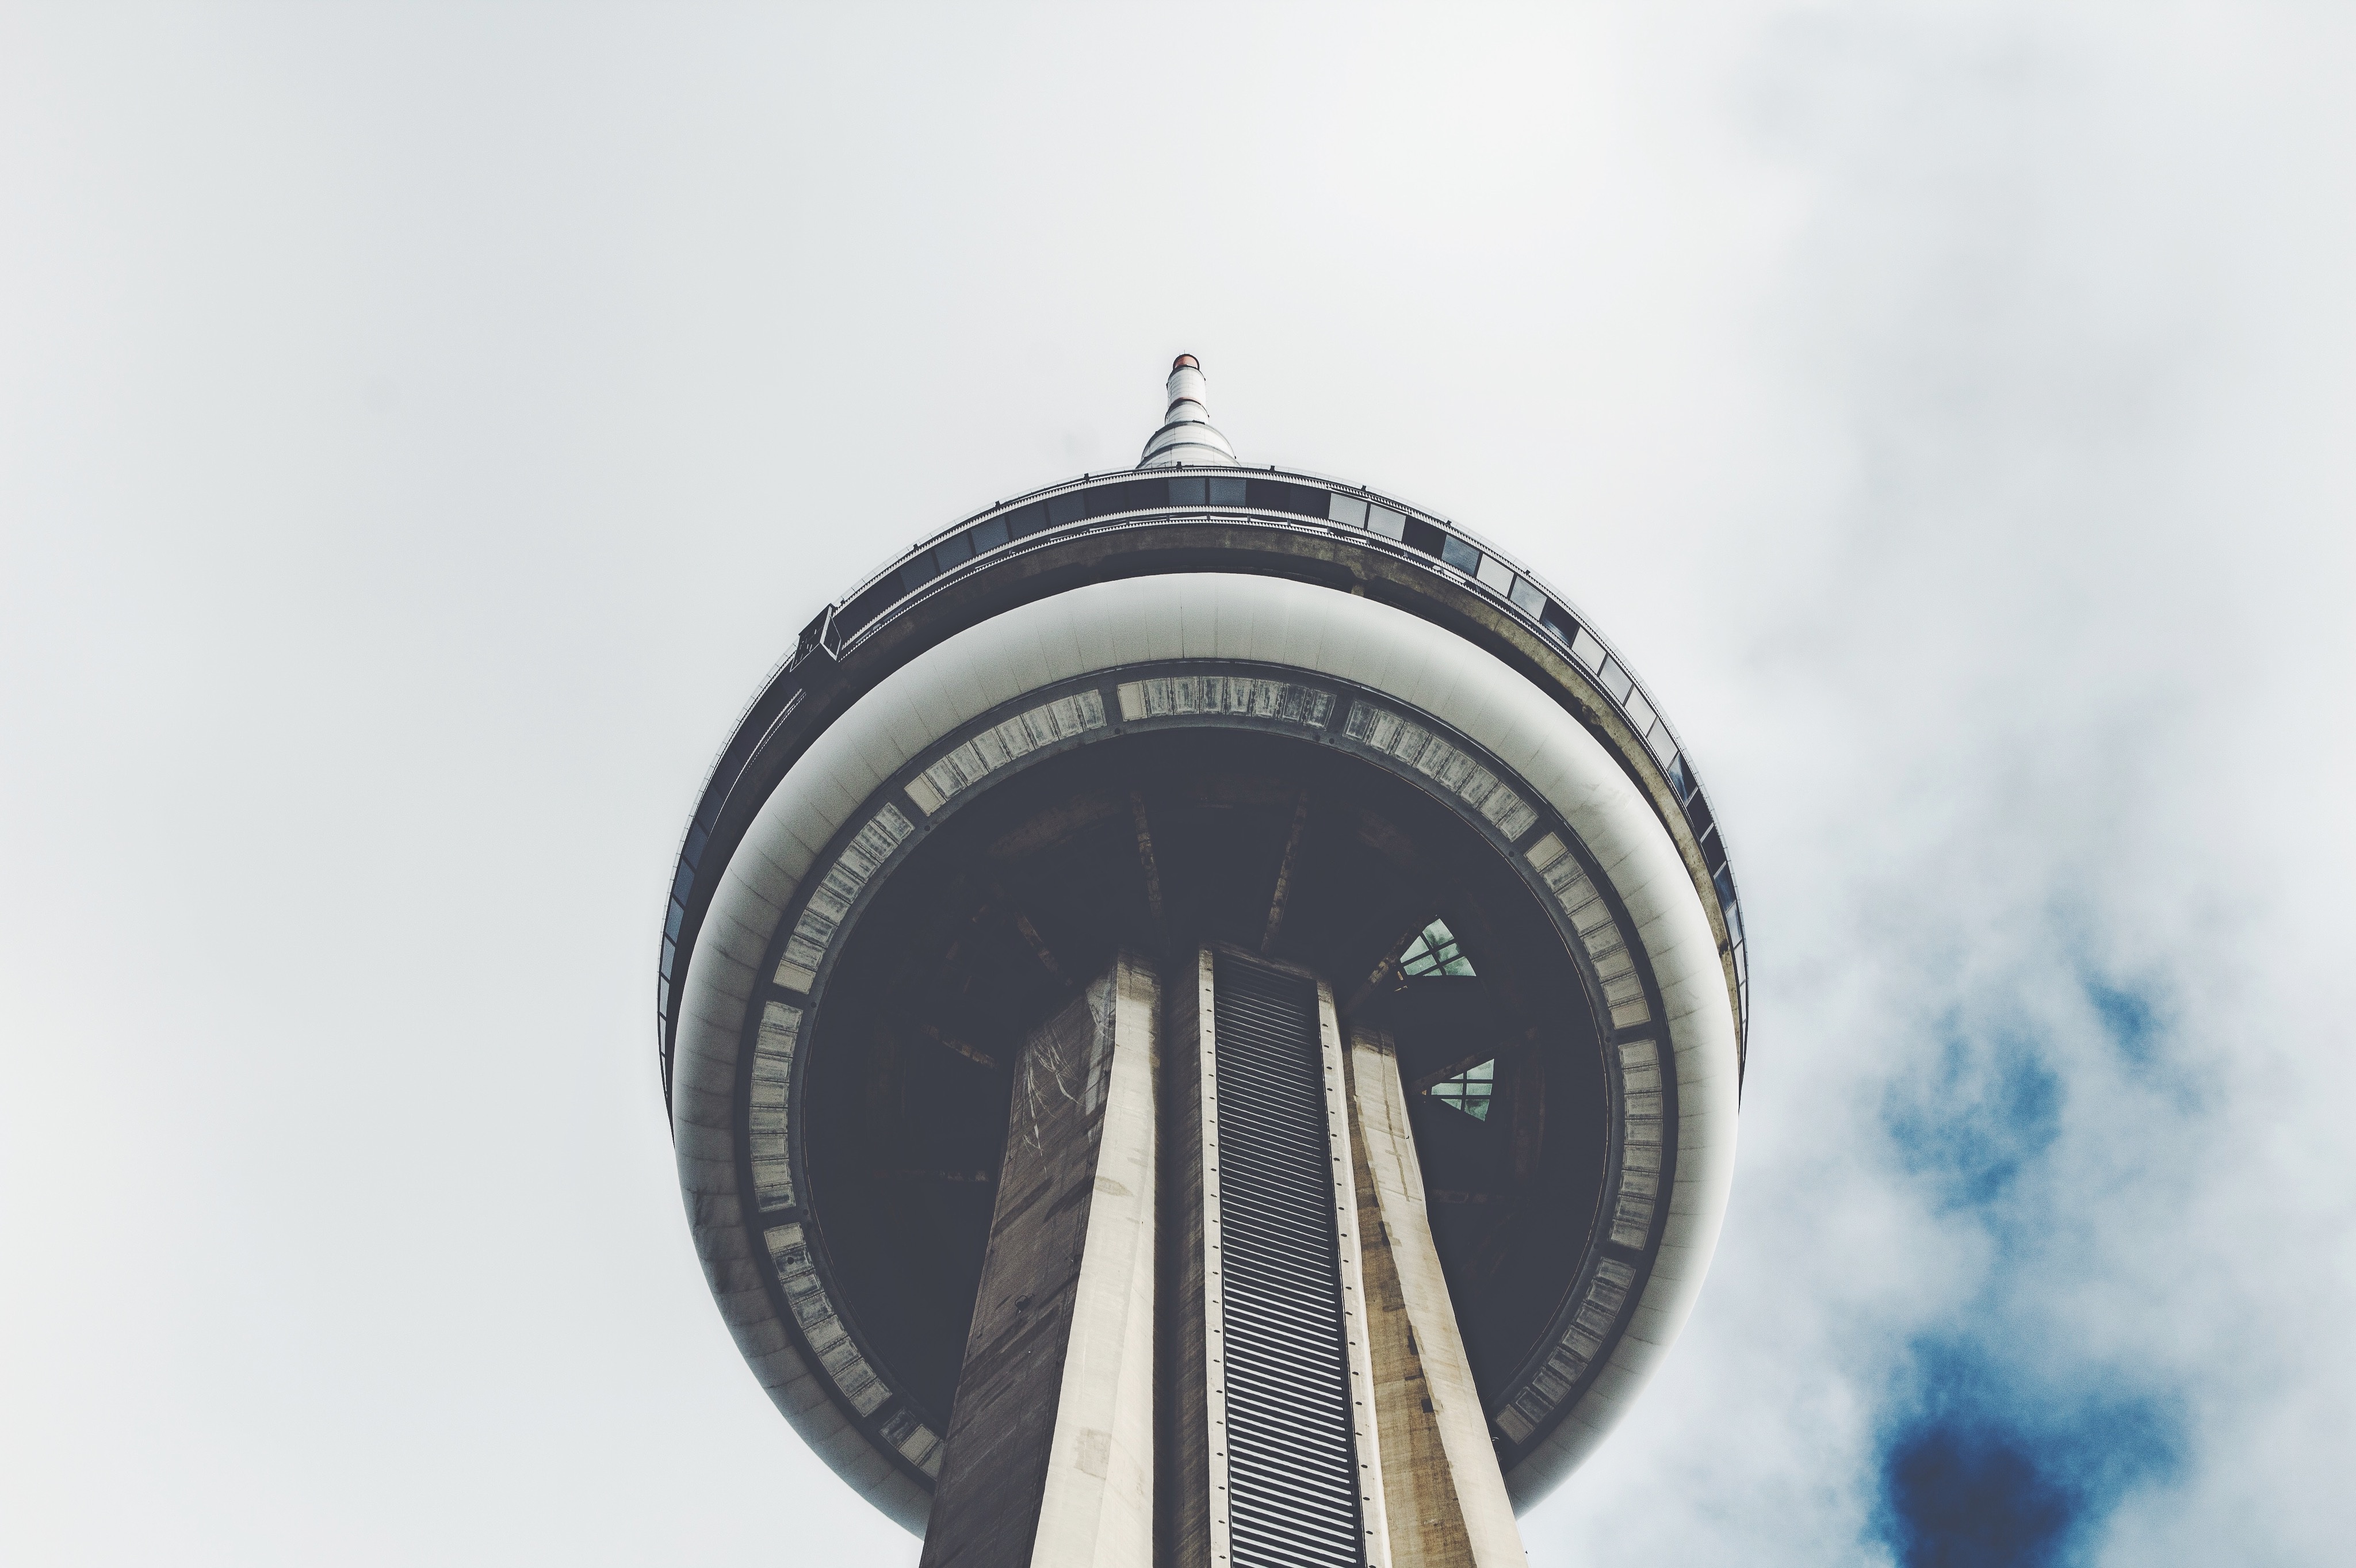
cloud, clock, building, tower, facade, looking up, close up